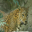
Label: leopard